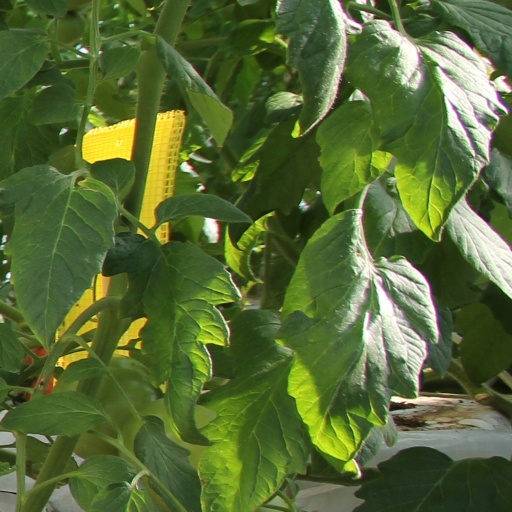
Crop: tomato